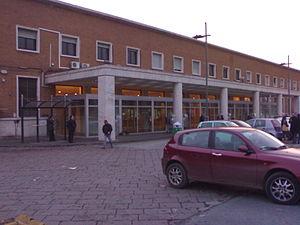
Centostazioni S.p.A. est une société du groupe FS Chemins de fer italiens créée pour réhabiliter, valoriser et gérer 103 gares ferroviaires italiennes du réseau RFI S.p.A..